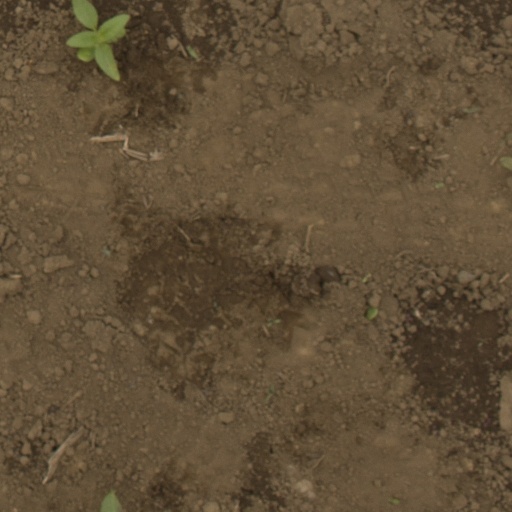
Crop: Jerusalem artichoke